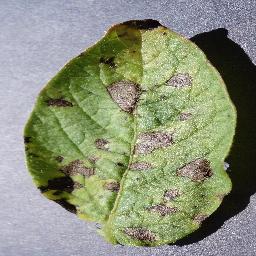
Etiqueta: Tizon_Temprano